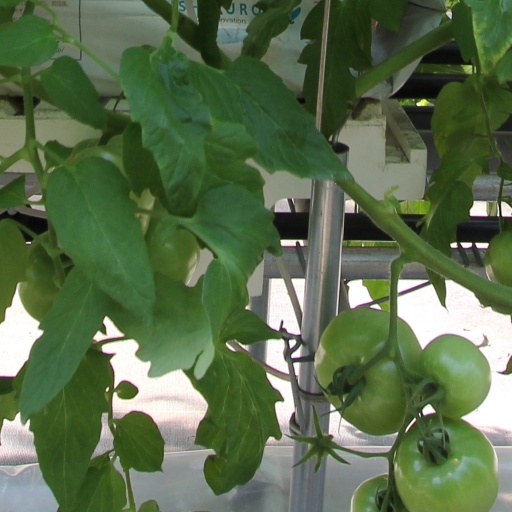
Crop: tomato